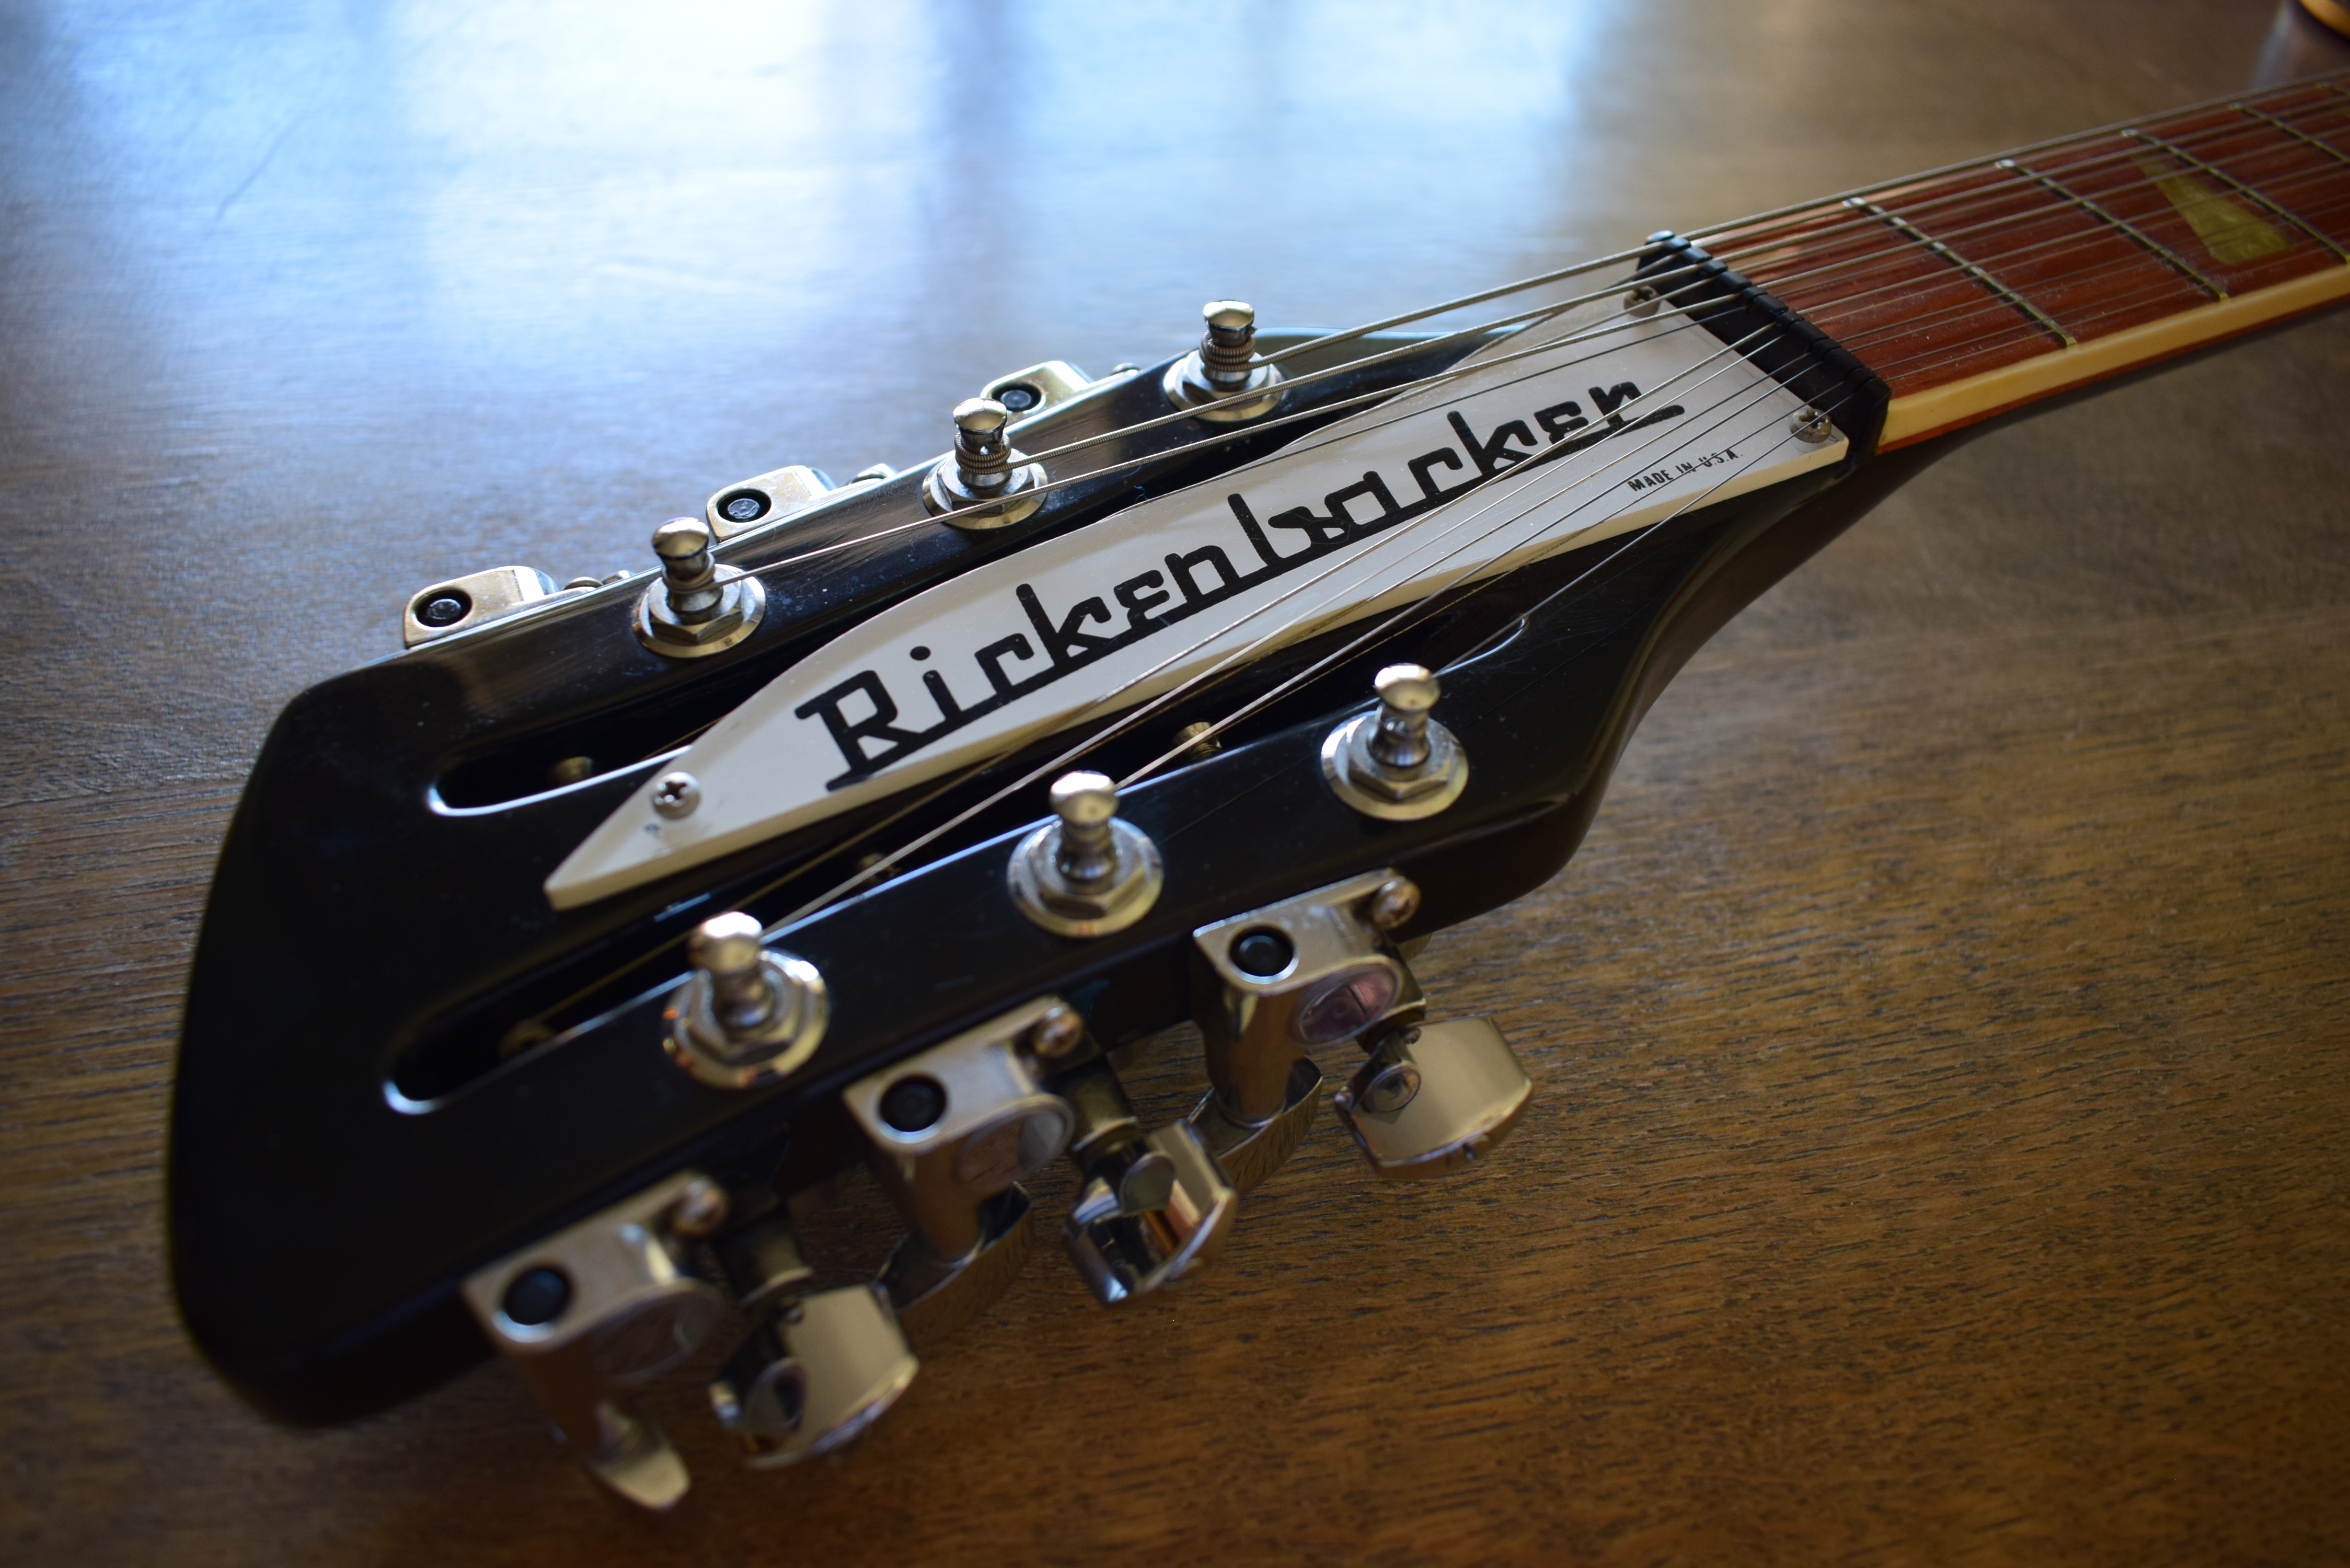
guitar, musical instrument, slide guitar, bass guitar, plucked string instruments, electric guitar, acoustic guitar, string instrument